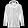
Label: Coat